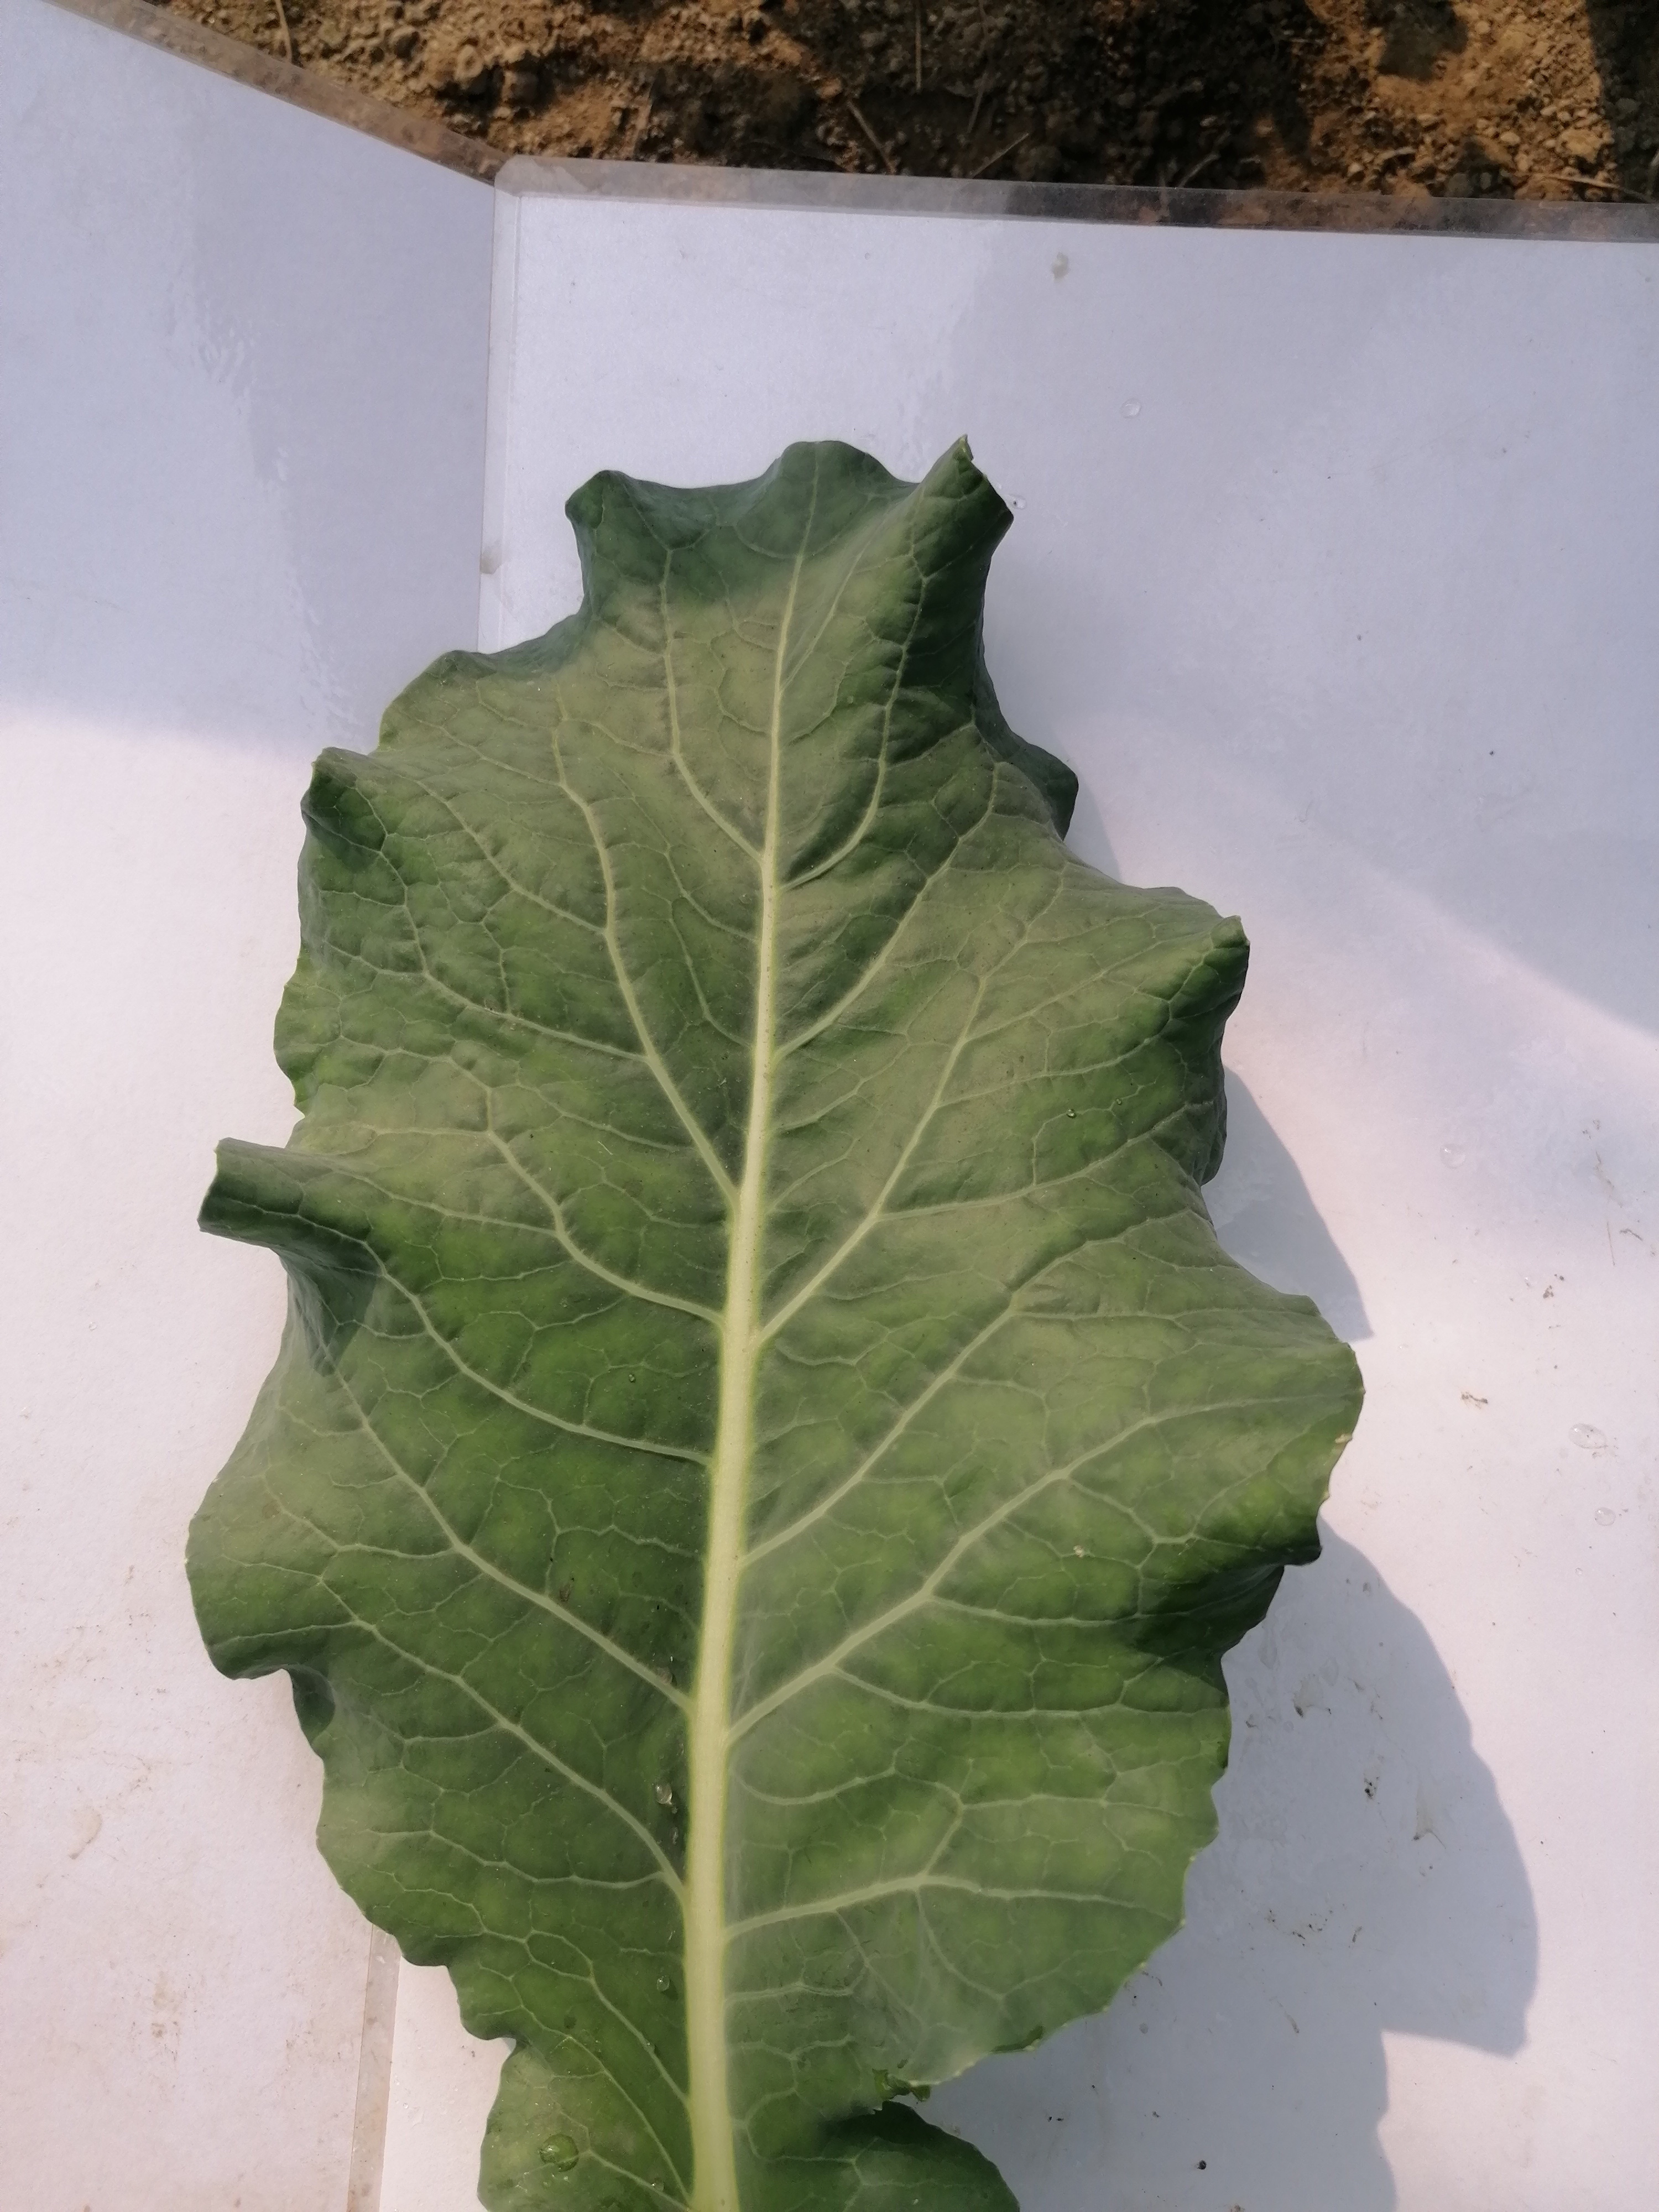
Label: Healthy